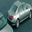
Label: automobile